Best News Entertainment

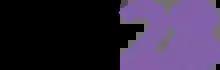
Former TV28 logo.

TV32, formerly known as CTV8 (CTV ; pinyin "bā"), WTV28 and TV28 is a free-to-air regional television channel in Auckland, New Zealand. It launched in August 2007 on UHF Channel 62 and broadcast 24 hours a day to the Auckland urban region. TV32 has made history in New Zealand as the first Chinese national television channel to be launched. The channel was later made available nationwide via Freeview terrestrial originally on Freeview Channel 28, with the UHF signal switched off during 2012 and 2013. The station is predominantly in Mandarin with some Cantonese and limited English content. It also simulcasts New Supremo radio programmes.